Blood type

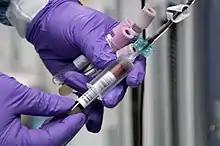
A hospital worker takes samples of blood from a donor for testing

In transfusions of red blood cells, individuals with type O Rh D-negative blood are often called universal donors. Those with type AB Rh D-positive blood are called universal recipients. However, these terms are only generally true with respect to possible reactions of the recipient's anti-A and anti-B antibodies to transfused red blood cells, and also possible sensitization to Rh D antigens. One exception is individuals with hh antigen system (also known as the Bombay phenotype) who can only receive blood safely from other hh donors, because they form antibodies against the H antigen present on all red blood cells.